Stock market

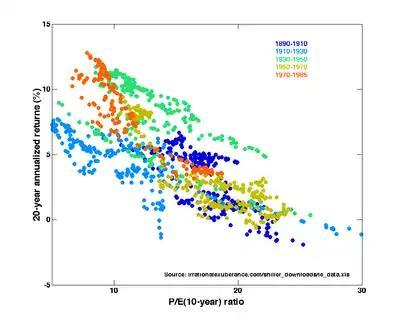
Price-Earnings ratios as a predictor of twenty-year returns based upon the plot by Robert Shiller (Figure 10.1). The horizontal axis shows the real price-earnings ratio of the S&P Composite Stock Price Index as computed in "Irrational Exuberance" (inflation adjusted price divided by the prior ten-year mean of inflation-adjusted earnings). The vertical axis shows the geometric average real annual return on investing in the S&P Composite Stock Price Index, reinvesting dividends, and selling twenty years later. Data from different twenty-year periods is color-coded as shown in the key. Shiller states that this plot "confirms that long-term investors—investors who commit their money to an investment for ten full years—did do well when prices were low relative to earnings at the beginning of the ten years. Long-term investors would be well advised, individually, to lower their exposure to the stock market when it is high, as it has been recently, and get into the market when it is low."

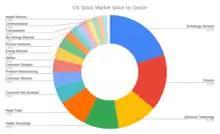
US Stock Market Value by Sector

A stock market crash is often defined as a sharp dip in share prices of stocks listed on the stock exchanges. In parallel with various economic factors, a reason for stock market crashes is also due to panic and investing public's loss of confidence. Often, stock market crashes end speculative economic bubbles.